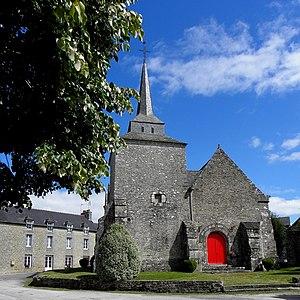
Chapelle Saint-Lubin de Plémet (22). Façade occidentale.